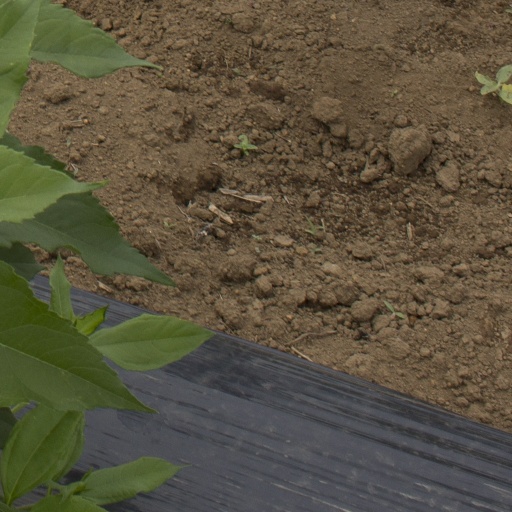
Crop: Jerusalem artichoke